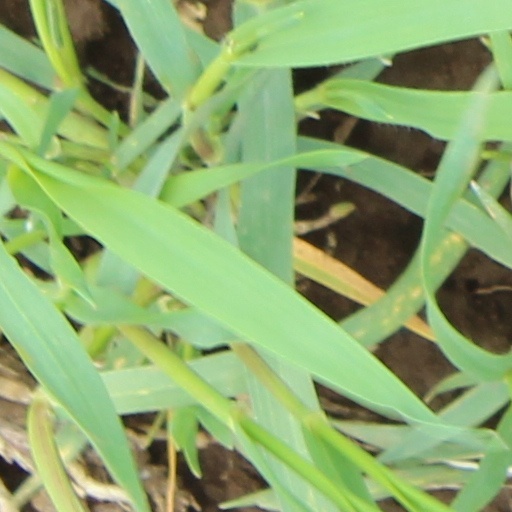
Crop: wheat